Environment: real
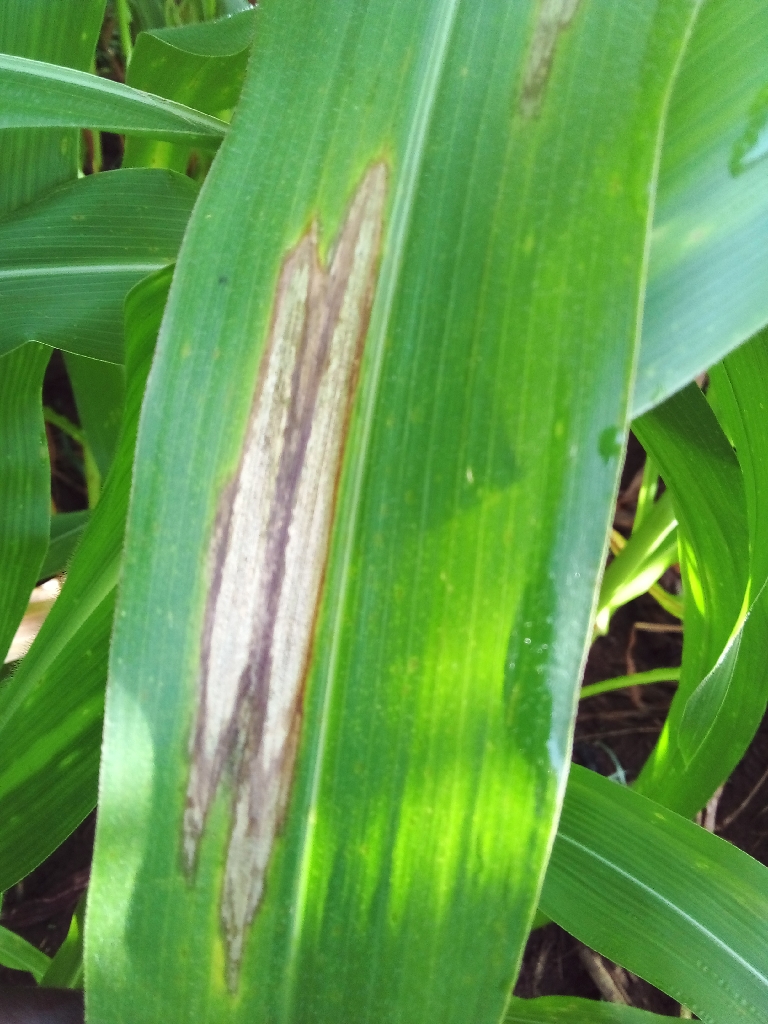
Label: northern_corn_leaf_blight